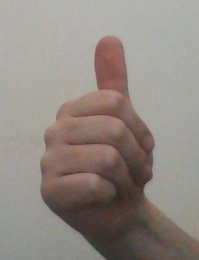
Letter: aleff